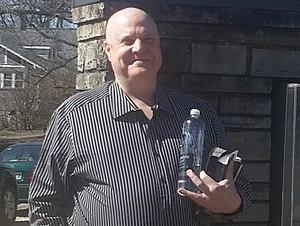
Bart Sibrel est un conspirationiste américain. Il est connu pour sa défense des théories conspirationnistes sur le programme Apollo. Il est également connu pour une dispute avec l'astronaute Buzz Aldrin, où après s'être senti insulté par ses questions, l'astronaute a enchaîné par un coup de poing.